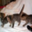
Label: cat